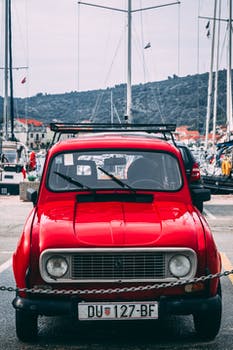
Label: No Watermark